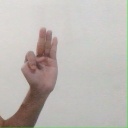
अक्षर: भ